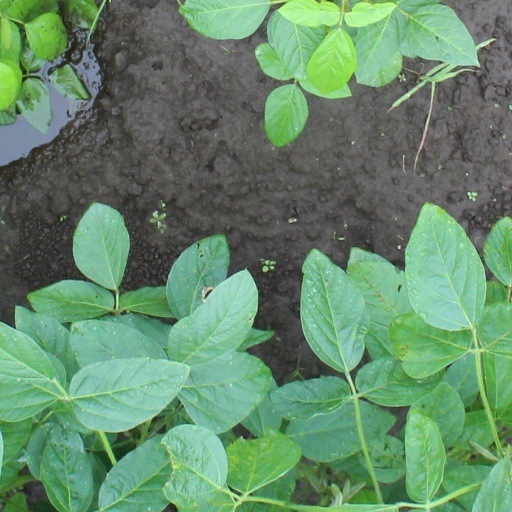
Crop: soybean